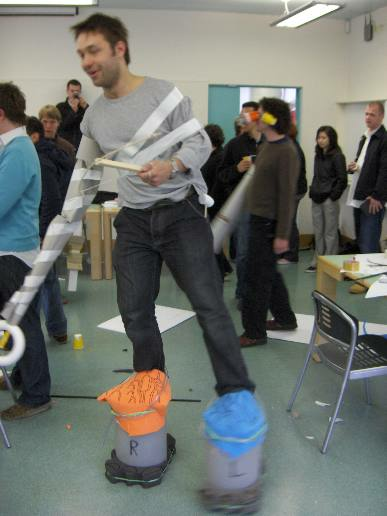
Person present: Yes